Indecente

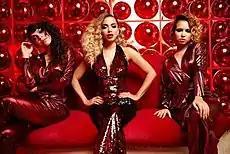
Screen shots of the "Indecente" video.

The music video was directed by Bruno Ilogti and recorded directly from the singer's birthday party. Although Anitta announced that the project would be recorded live at the same time it was transmitted to the internet, the video was released two hours after it was streamed and although the video remained uncut, the lighting was edited. Anitta revealed that the inspiration of the video came from Gwen Stefani's "Make Me Like You" music video, which was recorded live backstage at the Grammy Awards.